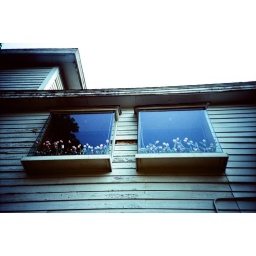
flower in the windows